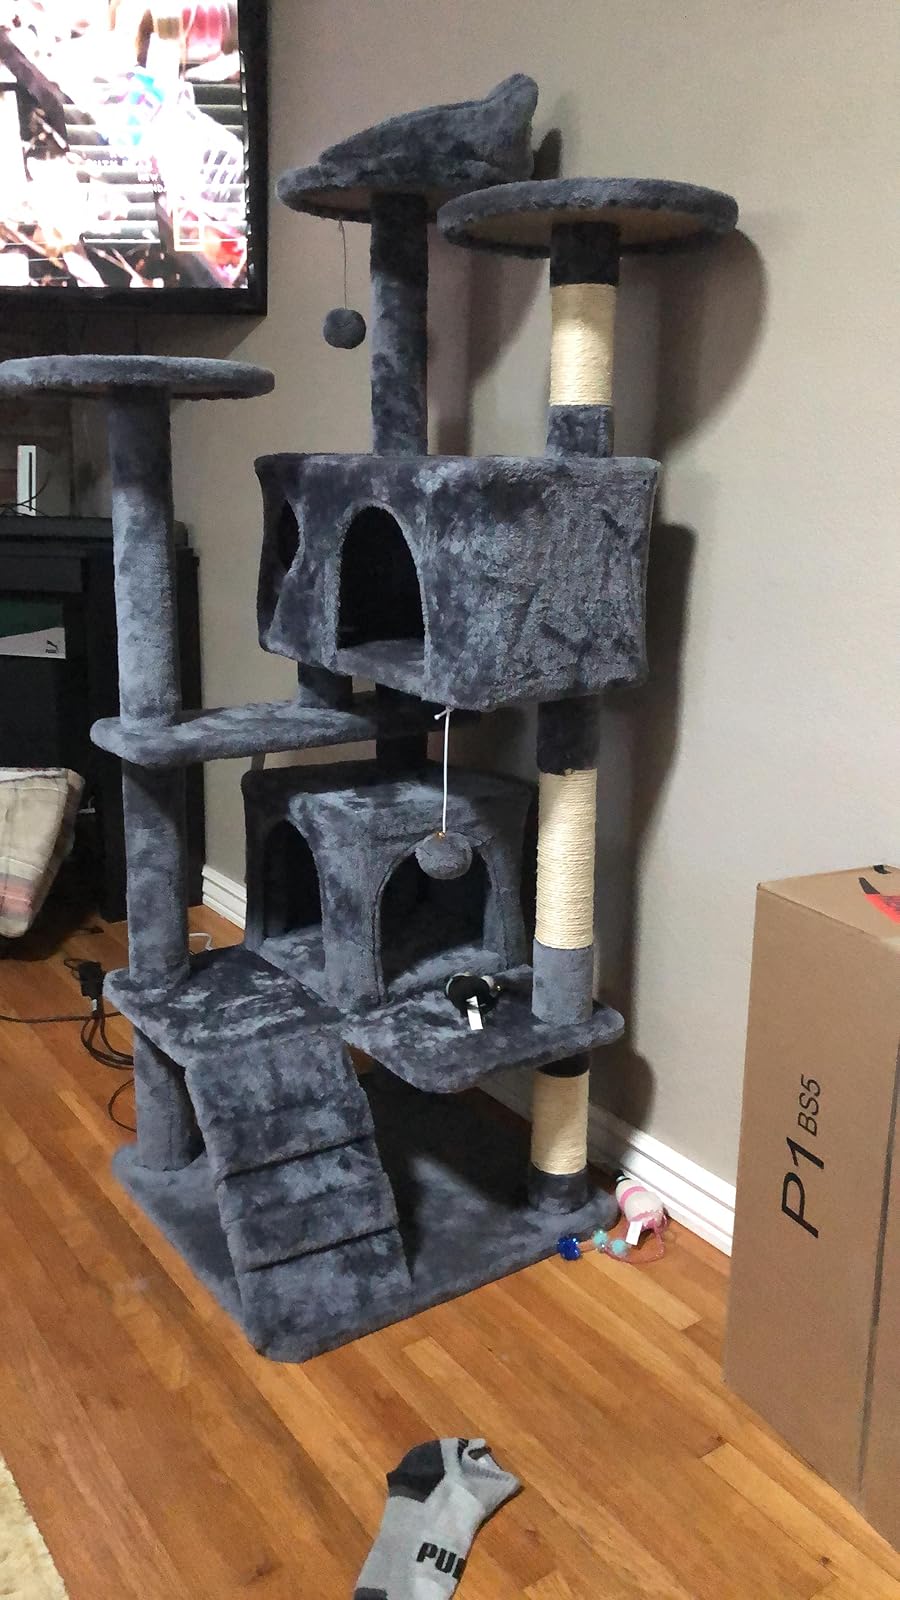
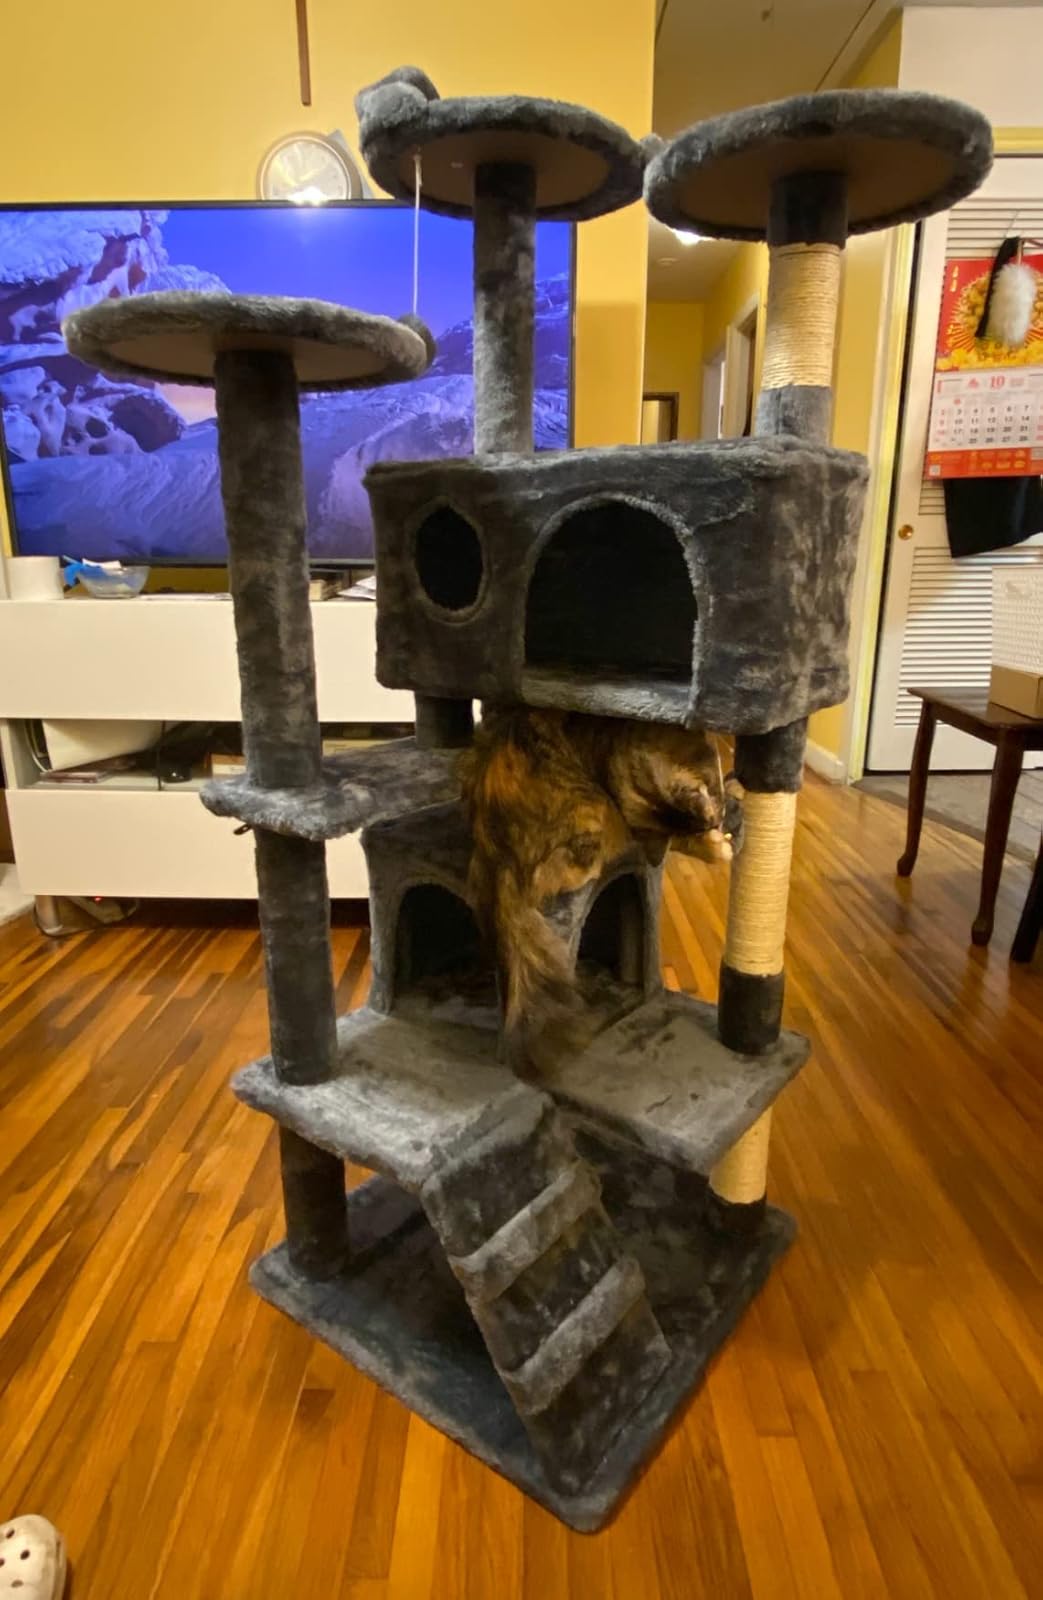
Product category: items_cat tree
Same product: yes